Lancia Appia

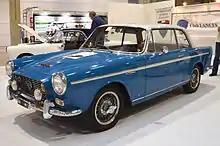
Lancia Appia Lusso Vignale

At the 1958 Turin Motor Show, Vignale introduced another special Appia variant, the Lancia Appia Lusso or Berlina Lusso. This was a two-door saloon with frameless doors and ample windows, again with styling by Michelotti derived from the 1956 Lancia Gran Lusso. All Vignale Lusso were built on a specific version of the Tipo 812.02 chassis, a strengthened series three platform. Front wings and bonnet were shared with the Convertibile, but the Lusso was longer, larger and taller. In total 477 Appia Lusso were made in the Vignale factory from 1959 to 1962.